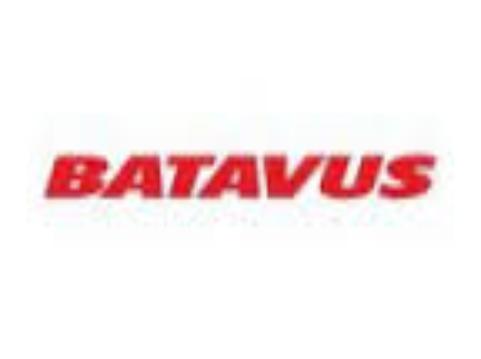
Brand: batavus
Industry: Transportation